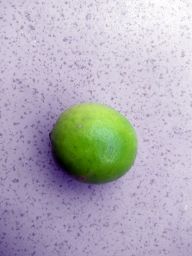
Fruit: Lime
Quality: Good